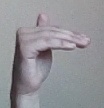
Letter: khaa